Philip of Tripoli

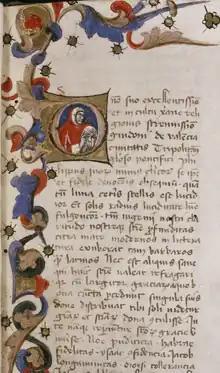
Prologue of Philip's translation from an early 15th-century Italian manuscript. Aristotle depicted.

Philip of Tripoli, sometimes Philippus Tripolitanus or Philip of Foligno (fl. 1218–1269), was an Italian Catholic priest and translator. Although he had a markedly successful clerical career, his most enduring legacy is his translation of the complete Pseudo-Aristotelian "Secretum secretorum" from Arabic into Latin around 1230.